ST Engineering Land Systems

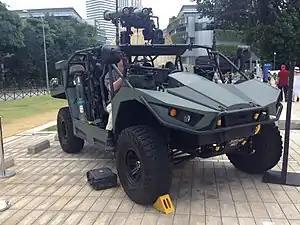
Spider New Generation Light Strike Vehicle

ST Kinetics started on the commercial vehicle business in 2004 and has yet to establish a presence in the global marketplace even though its subsidiaries are well-established brands within their respective countries. In 2008, ST Kinetics began to market selected commercial vehicles and the hybrid drive solutions as ecological products.